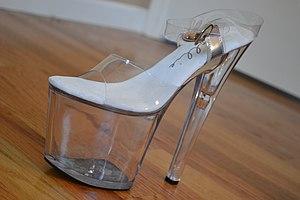
Une chaussure transparente à talon ou chaussures en plexiglas, est un type de chaussures à plateformes à talon haut fabriqué à partir de matériaux transparents. Généralement vide, la plateforme peut contenir une variante de lumières, de liquides ou même d'un poisson. Les matériaux utilisés peuvent inclure polycarbonate, PVC, polyméthacrylate de méthyle et résine acrylique. Le talon sur l'arrière de la chaussure peut être transparent, mais aussi opaque ou coloré. Ce style peut être utilisé pour faire allusion au style de chaussure en verre que porte Cendrillon lors d'un bal